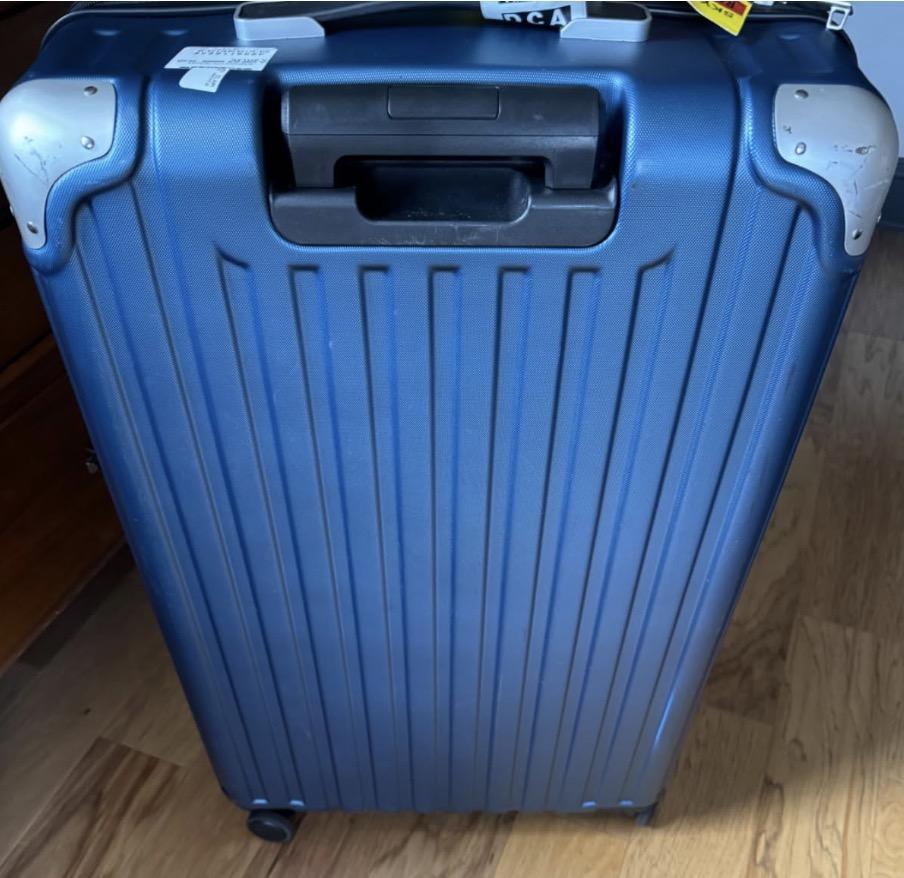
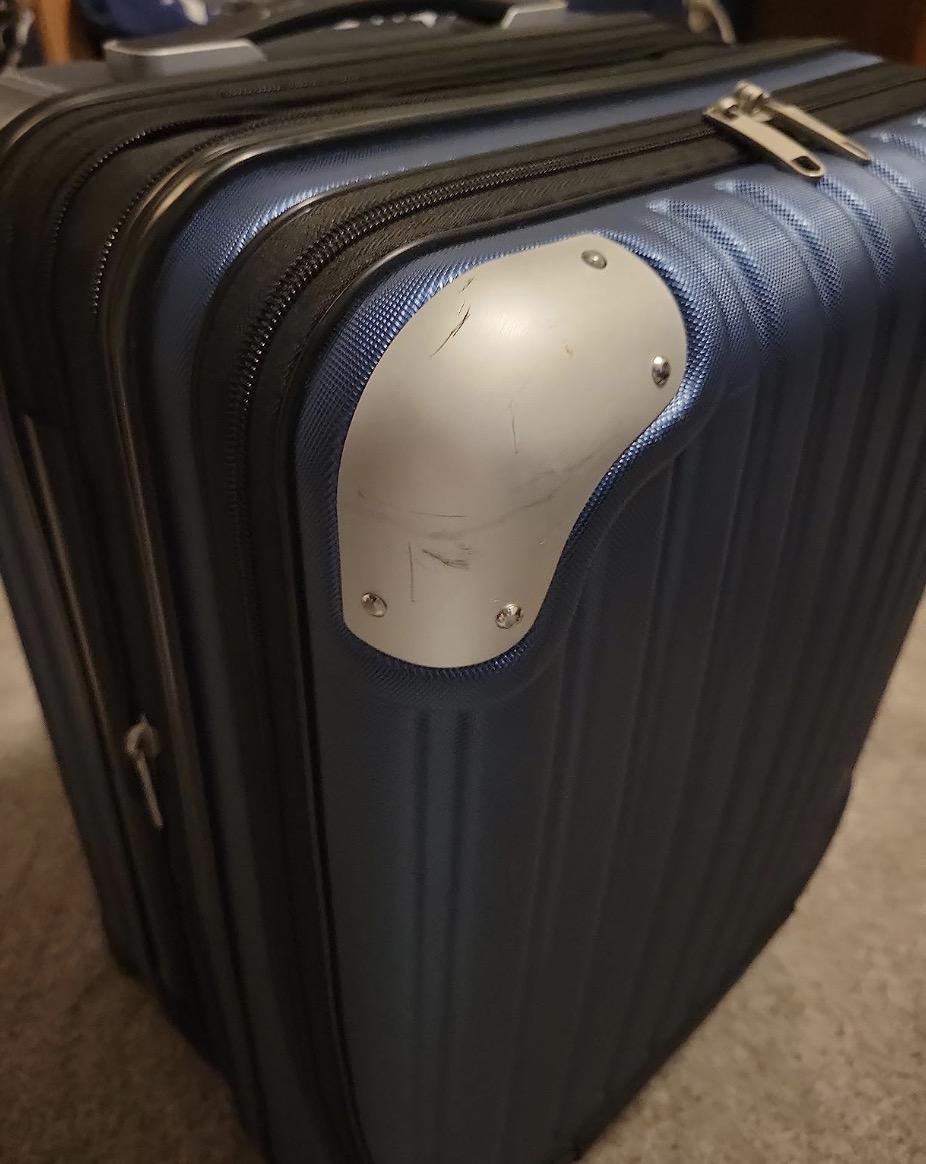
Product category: items_tea
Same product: yes